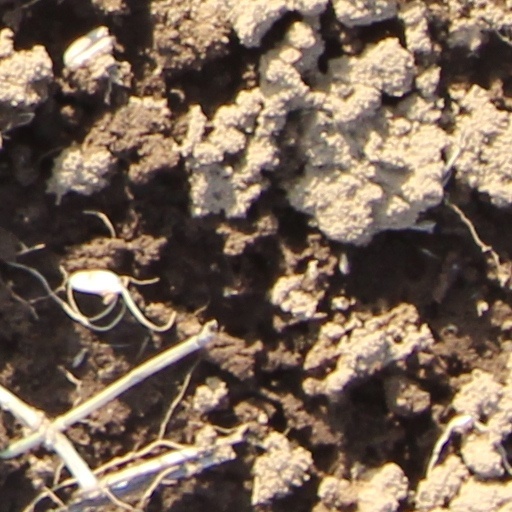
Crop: wheat